Salzburg

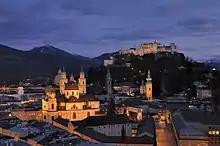
View from Mönchsberg (left to right), Kollegienkirche (right behind Salzburger Dom), Franziskanerkirche, St Peter's Abbey, Salzburg and, in the background, Hohensalzburg Fortress

The Anschluss (the occupation and annexation of Austria, including Salzburg, into Nazi Germany) took place on 12 March 1938, one day before a scheduled referendum on Austria's independence. German troops moved into the city. Political opponents, Jewish citizens and other minorities were subsequently arrested and deported to concentration camps. The synagogue was destroyed.